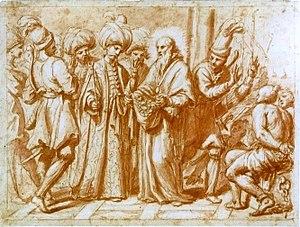
L’esclavage à Malte est une pratique qui remonte à l'Antiquité, et qui perdure au Moyen Âge, comme dans tout le pourtour de la mer Méditerranée. L'apogée du système sera pourtant atteint plus tard, sous la domination de l'ordre de Saint-Jean de Jérusalem à Malte, où l'esclavage prend des proportions jamais atteintes, principalement pour fournir la chiourme des galères de l'Ordre mais aussi d'autres pays chrétiens. La guerre de course, véritable colonne vertébrale du système économico-militaire des Hospitaliers, entretient le phénomène, d'une part à cause de la nécessité d'utiliser des esclaves pour la flotte militaire, et d'autre part avec l'afflux de captifs musulmans quand les combats sont victorieux. Malte deviendra ainsi une véritable plaque tournante du marché des esclaves de l'Europe chrétienne. L'esclavage sera aboli à Malte par Bonaparte lors de son invasion de l'archipel maltais en 1798.